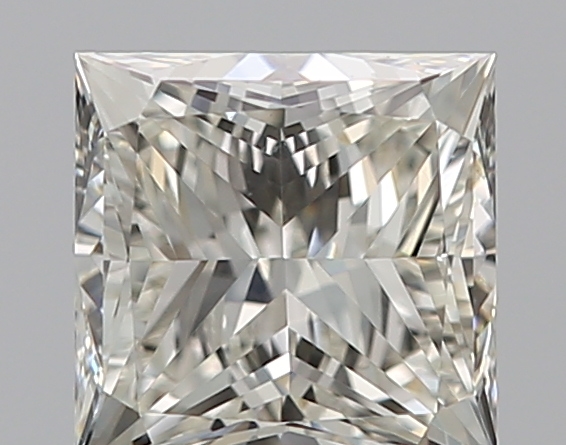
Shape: princess
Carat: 0.72
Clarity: VS1
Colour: J
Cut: EX
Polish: EX
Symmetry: VG
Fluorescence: N
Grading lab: GIA
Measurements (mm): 4.72 x 4.69 x 3.45